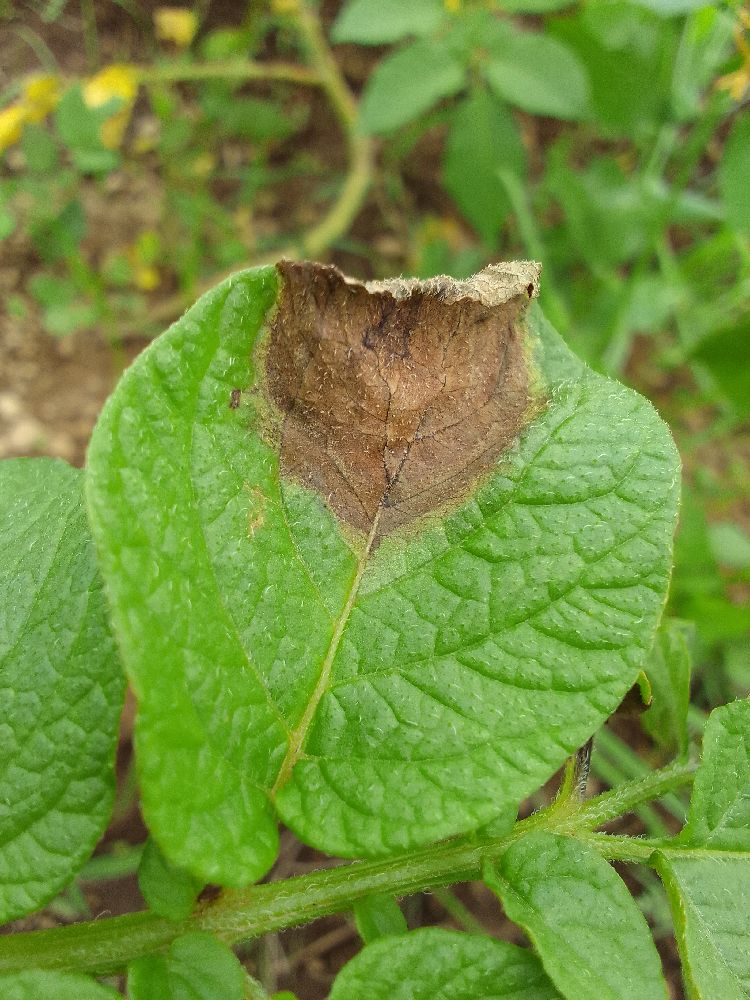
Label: Late blight